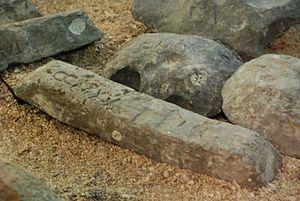
Détail de lingots de l'épave de Ploumanarc'h exposés au Musée d'Art et d'Histoire de Saint-Brieuc.
L'épave de Ploumanac'h est une épave du IVᵉ siècle découverte en 1983 dans l'archipel des Sept-Îles, dans les Côtes-d'Armor. Une partie du mobilier archéologique découvert est exposé au musée d'art et d'histoire de Saint-Brieuc.